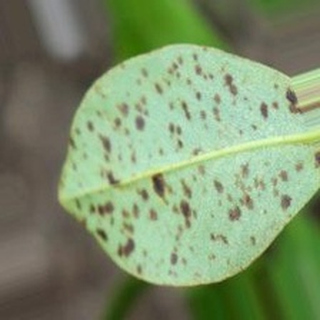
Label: groundnut_rust